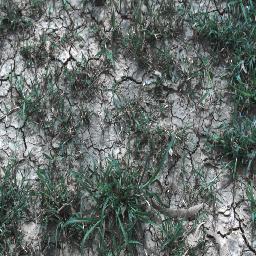
Label: negative